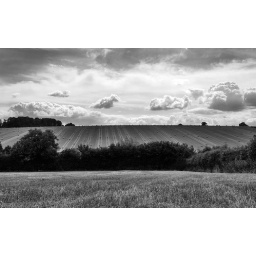
fields in black and white